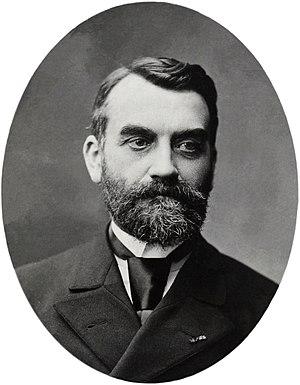
Paul Vidal de La Blache, (1845 - 1918), géographe français.
Paul Marie Joseph Vidal de La Blache, né le 22 janvier 1845 à Pézenas et décédé le 5 avril 1918 à Tamaris-sur-Mer, est un géographe français de renom. Il est, avec son disciple Lucien Gallois, à l'initiative des Annales de géographie, socle du renouvellement de la géographie française à la fin du XIXᵉ siècle.
Les Annales de géographie sont une revue géographique française fondée en 1891 par Paul Vidal de La Blache. Avec la participation de nombreux géographes, français mais aussi étrangers, la revue donne un aperçu des avancées de la recherche et de la pensée géographique.